Protected areas of Solomon Islands

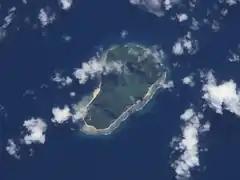
NASA picture of Tikopia

As of April 2024, East Rennell is the only area in the Solomons listed by UNESCO as a World Heritage Site. East Rennell is the southern portion of Rennell Island, which is the largest raised coral atoll in the world. The area in East Rennell surrounding Lake Tegano (Te Nggano) contains many endemic species. Lake Tegano (Te Nggano) is a former lagoon and the largest lake on an island in the Pacific Ocean.